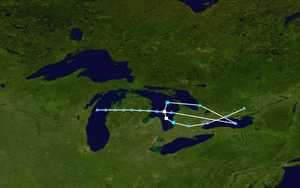
Le cyclone de 1996 sur le Lac Huron fut une dépression intense qui s'est développée sur le Lac Huron en septembre 1996. Elle avait les caractéristiques d'un cyclone subtropical et c'était la première fois qu'une telle tempête fut étudiée sur la région des Grands Lacs même si d'autres événements similaires sont possiblement arrivés antérieurement.